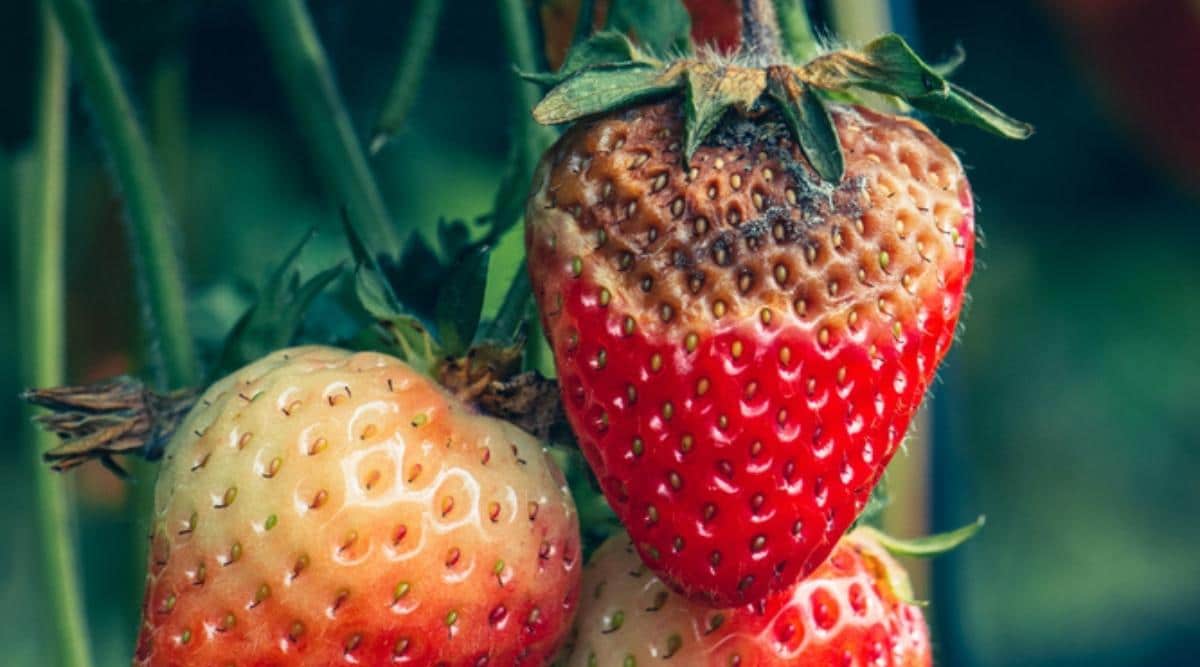
Plant: Strawberry
Disease: strawberry anthracnose